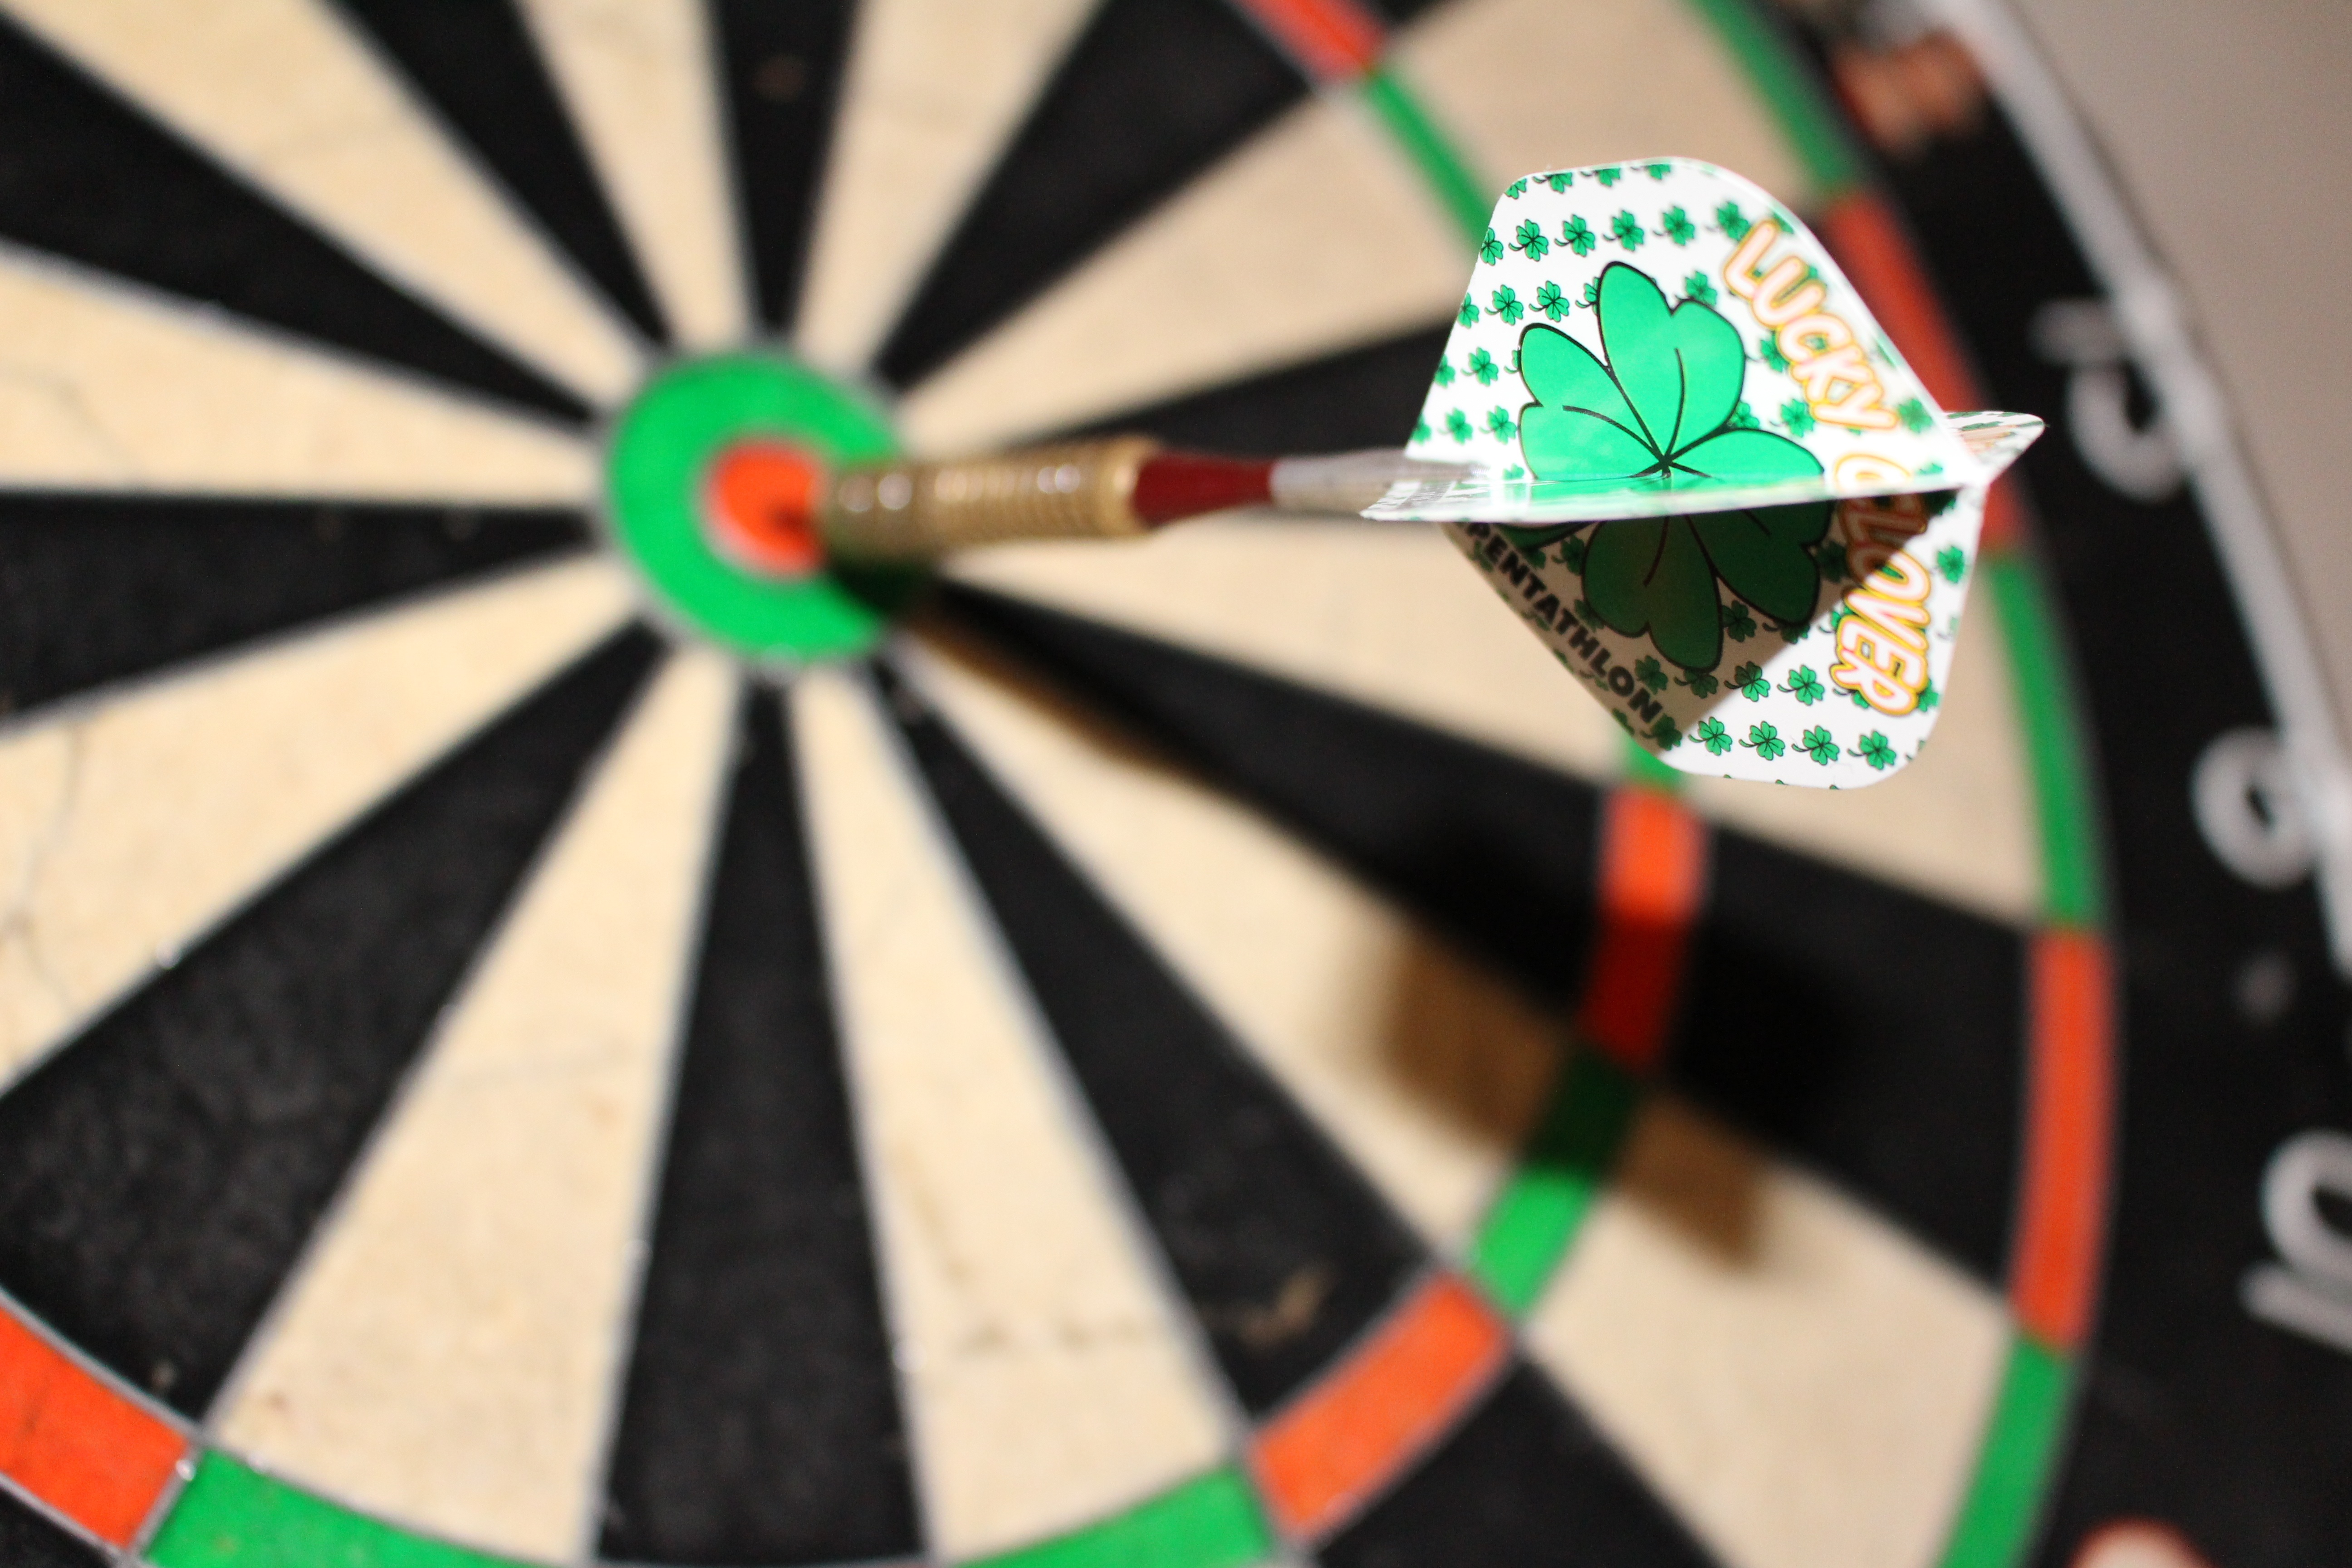
meeting, recreation, arrow, sports, middle, games, luck, target, disc, darts, dart, four leaf clover, bull's eye, game of darts, dartboard, dart board, individual sports, indoor games and sports, carom billiards, english billiards, nine ball